7 Medical Battalion Group

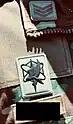
7 Medical Battalion Group Sergeant donning the SAS Operator Insignia

Unlike the rest of the SAMHS insignia, 7 Medical Battalion's caduceus insignia differs by virtue of it having a dagger instead of a staff.